Death of Jeremiah Duggan

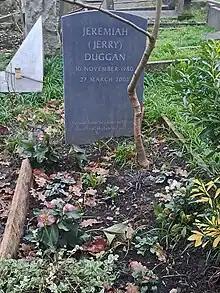
Grave of Jeremiah Duggan in Highgate Cemetery

In 2006 LaRouche issued a statement saying the allegations were a hoax stemming from a campaign orchestrated by Dick Cheney, then Vice President of the United States, and Cheney's wife Lynne. In 2007 the LaRouche movement published a letter from the Metropolitan Police, dated 14 July 2003, that it said was obtained under the British Freedom of Information Act, in which an officer wrote that he had been assured the case had been fully investigated in Germany.